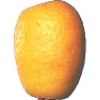
Label: kumquats